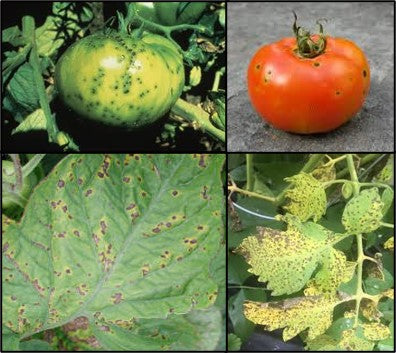
Plant: Tomato
Disease: tomato bacterial leaf spot